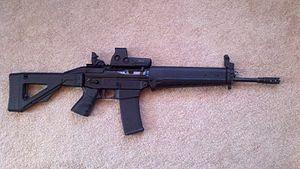
Le SIG-556 est un fusil d'assaut développé en 2006 par SIG SAUER, Inc. dans leur siège d'Exeter, New Hampshire. C'est une version du SIG-550 ou Fass 90 destinée à remplacer le M4/M16 dans l'US Army et produit uniquement en version semi-automatique pour se plier au marché américain et international.